Australia in the War of 1939–1945

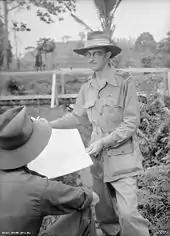
Gavin Long in Lae, New Guinea in July 1944 while attached to the headquarters of New Guinea Force

C.E.W. Bean, the editor and principal author of the "Official History of Australia in the War of 1914–1918", proposed to the Australian government in late 1941 that preparations begin on an official history of the world war then in progress. The government did not accept this proposal, believing that it was premature. Bean renewed his proposal in November 1942, and it was accepted by the government.